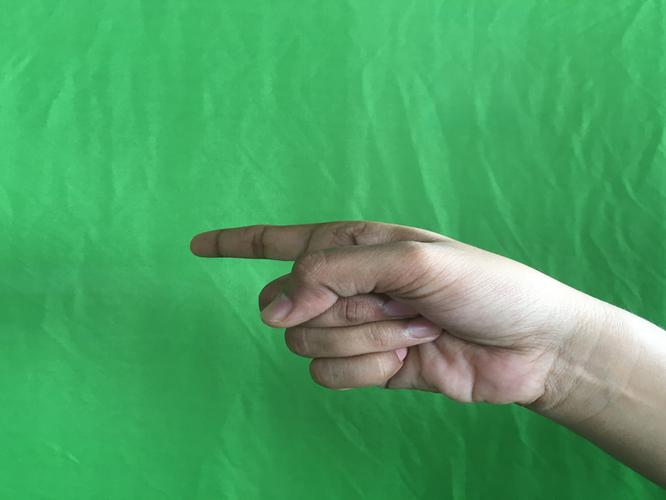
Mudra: Suchi
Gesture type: single_hand